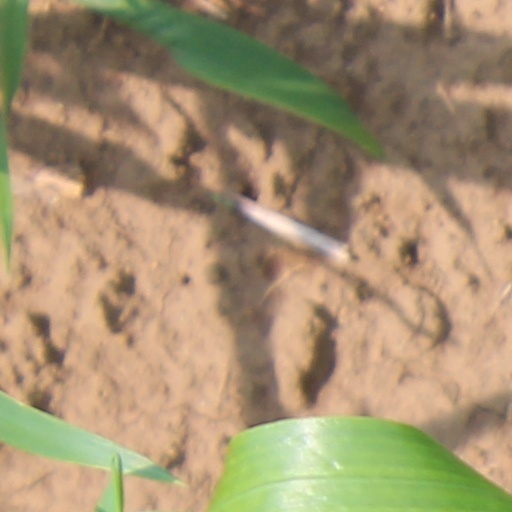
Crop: wheat